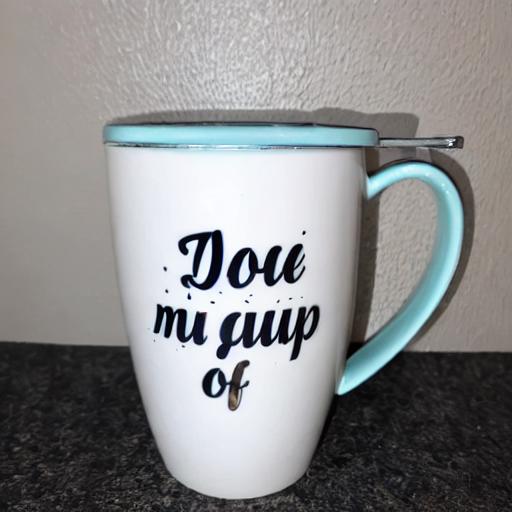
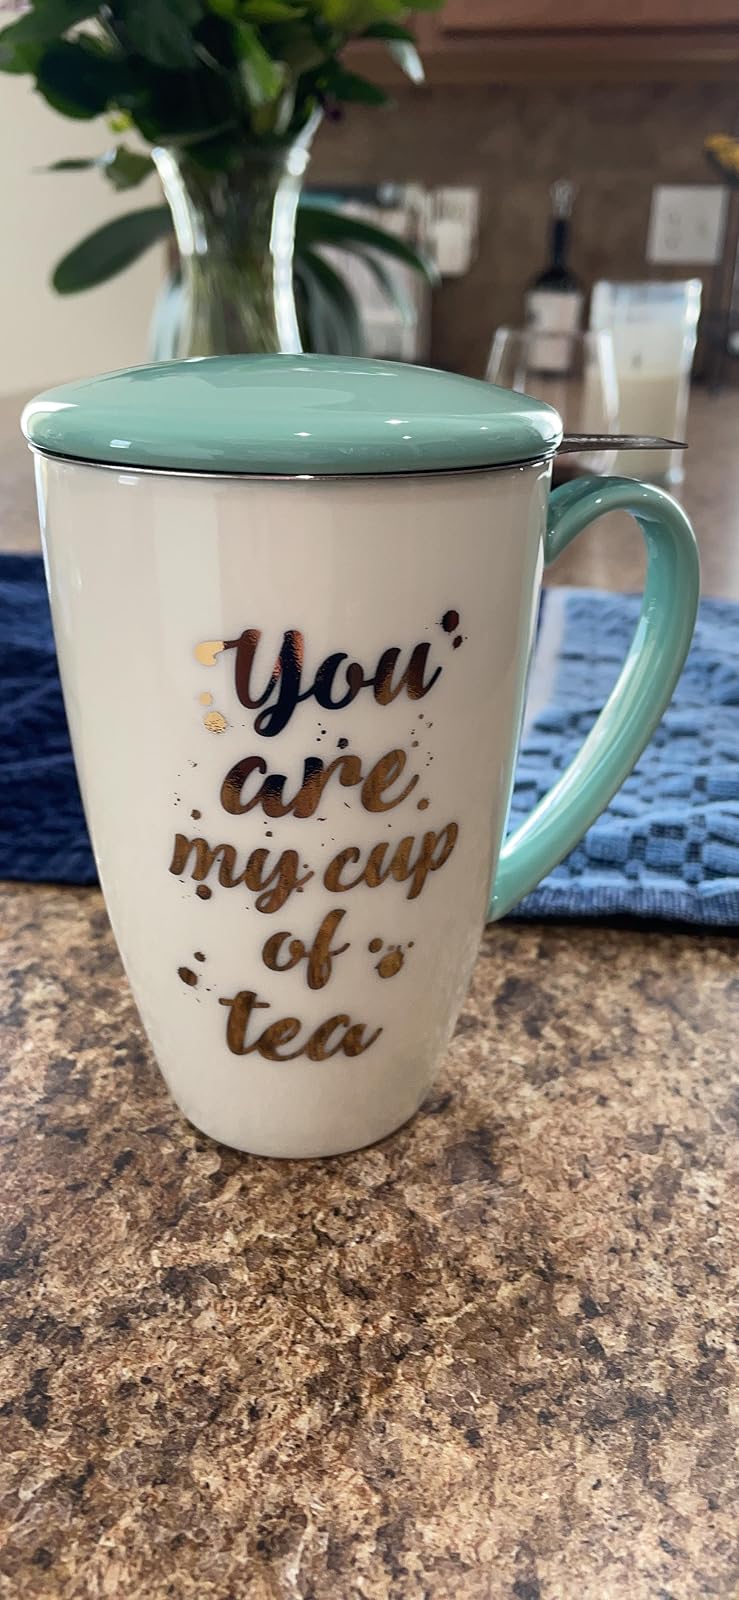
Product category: items_mug
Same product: no